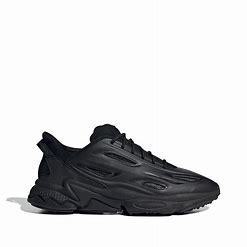
Brand: adidas
Model: originals Adidas Originals Ozweego